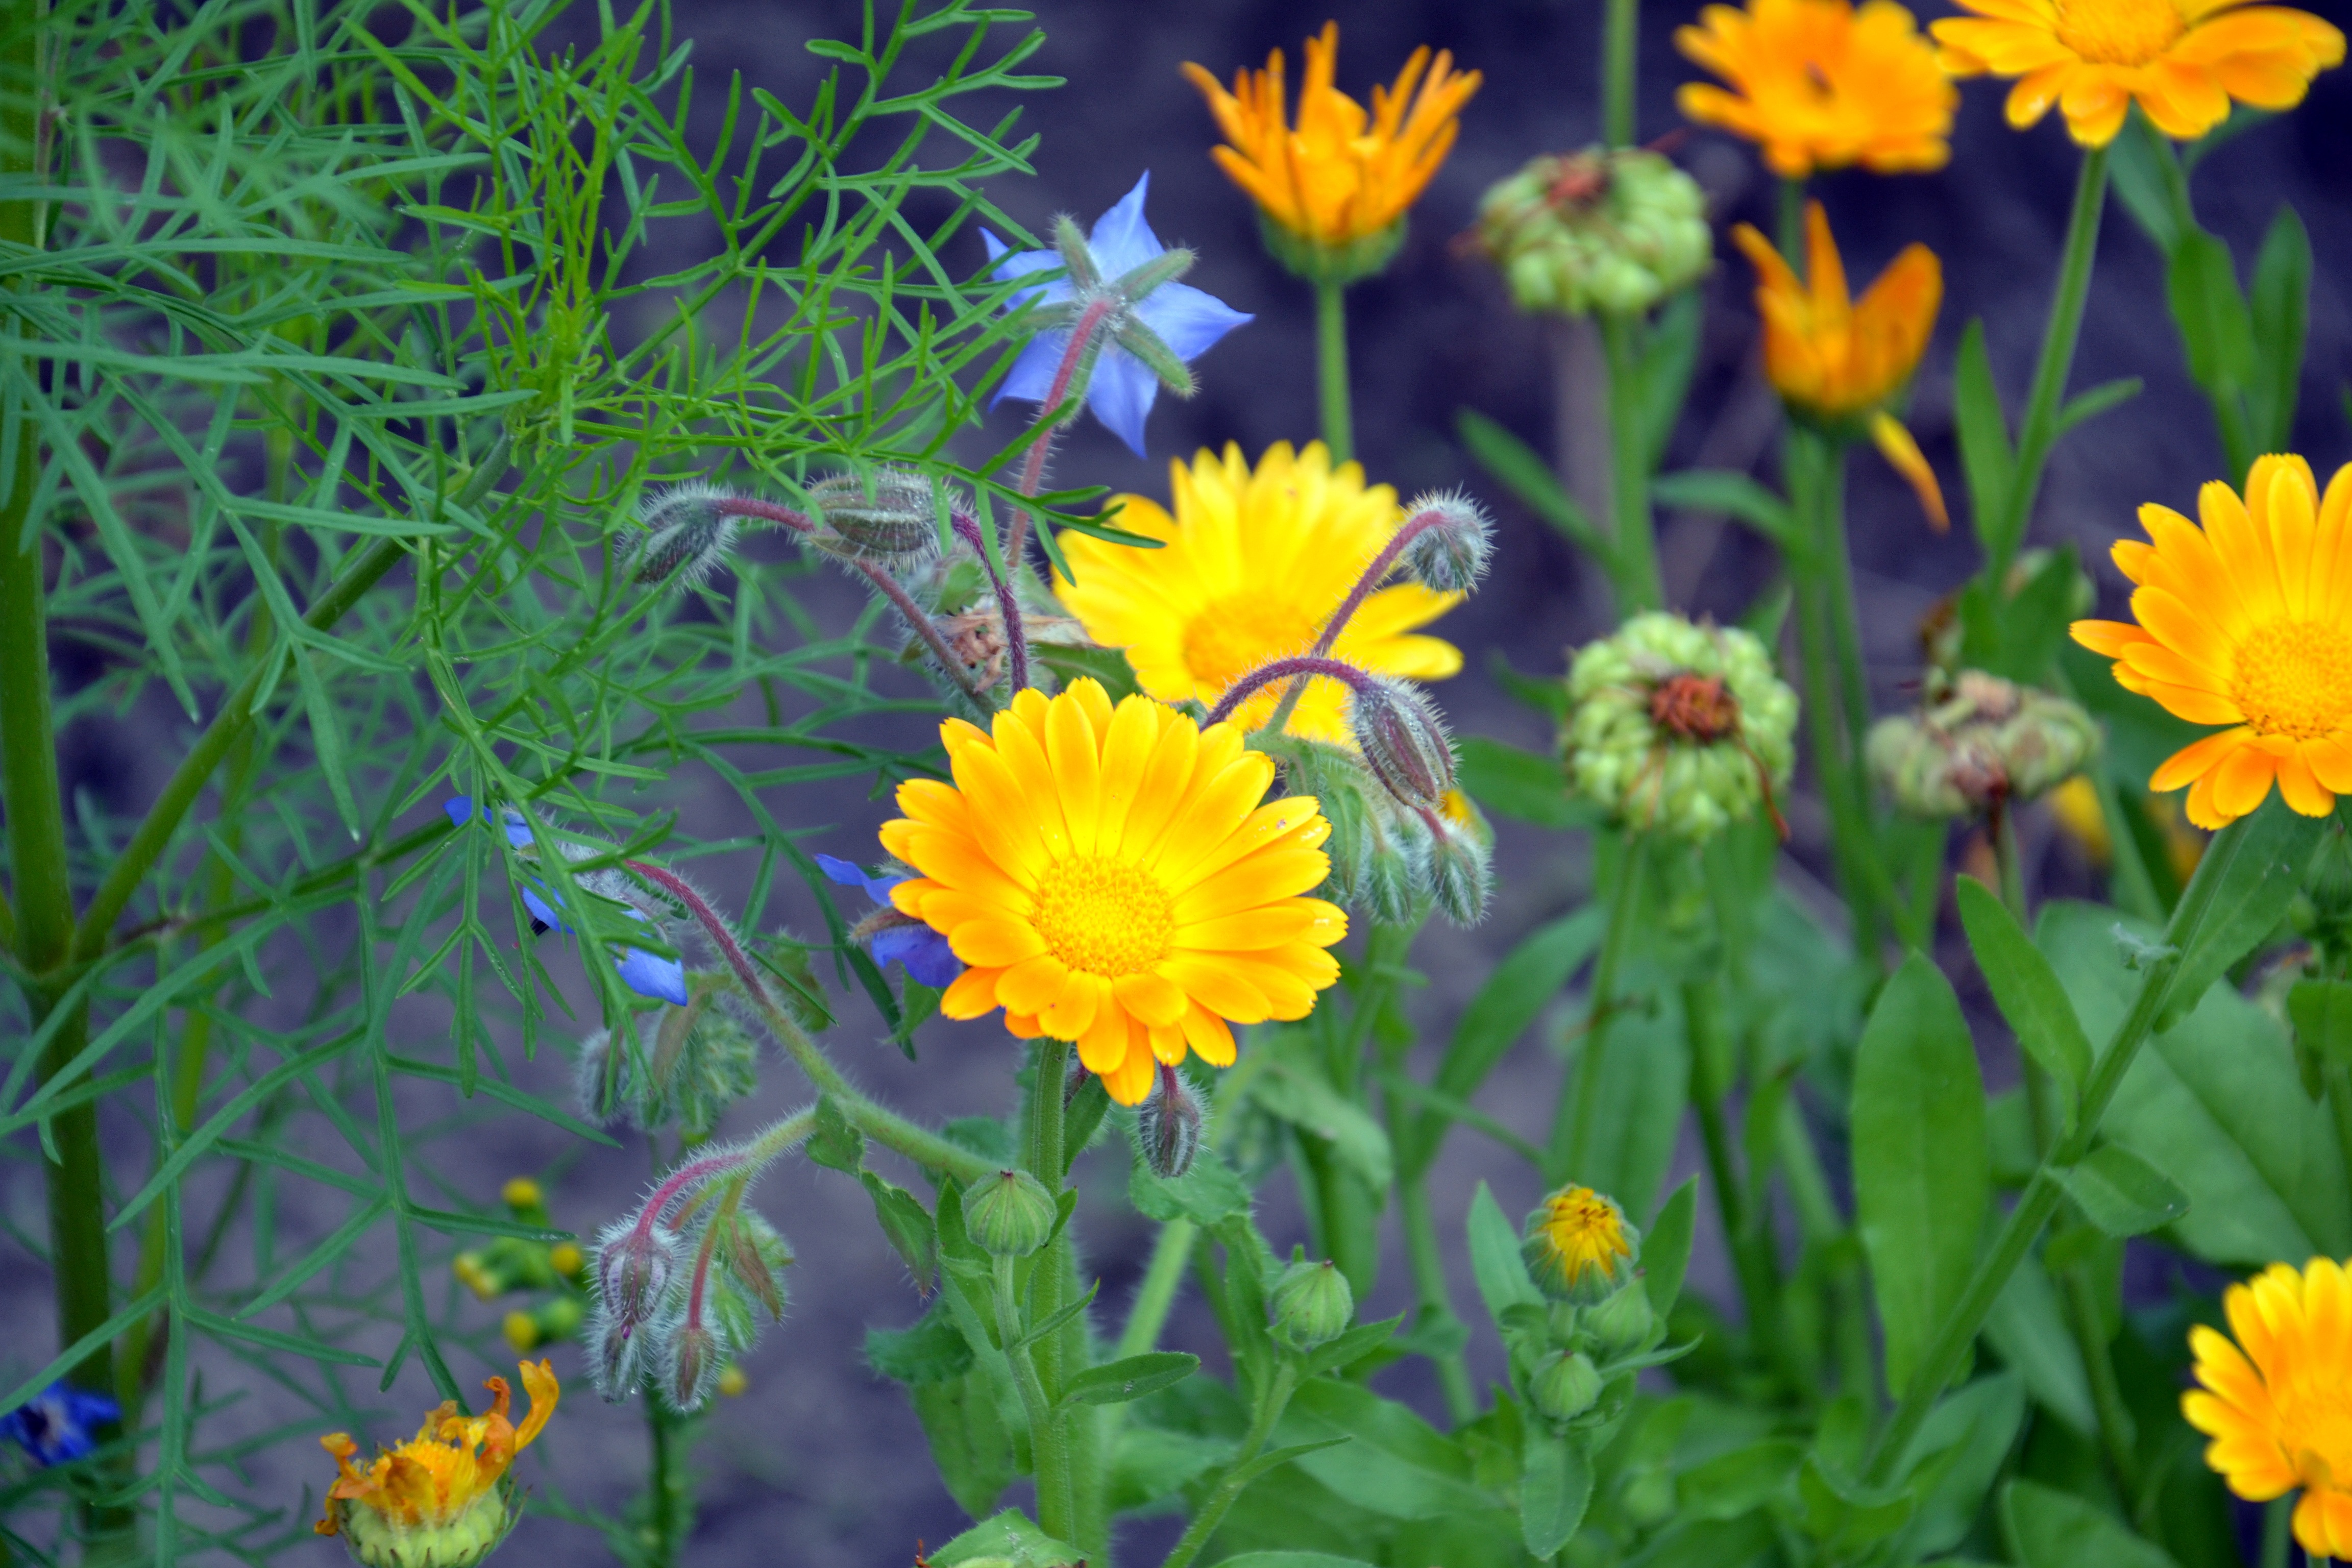
nature, plant, field, meadow, prairie, flower, summer, orange, green, herb, botany, colorful, yellow, garden, flora, wildflower, flowers, leaves, petals, houses, beautiful, botanica, dacha, bud, fairy, yellow flowers, ecosystem, borage, marigold, medicinal plant, macro photography, summer flowers, orange flower, garden flower, flowering plant, daisy family, calendula, annual plant, land plant